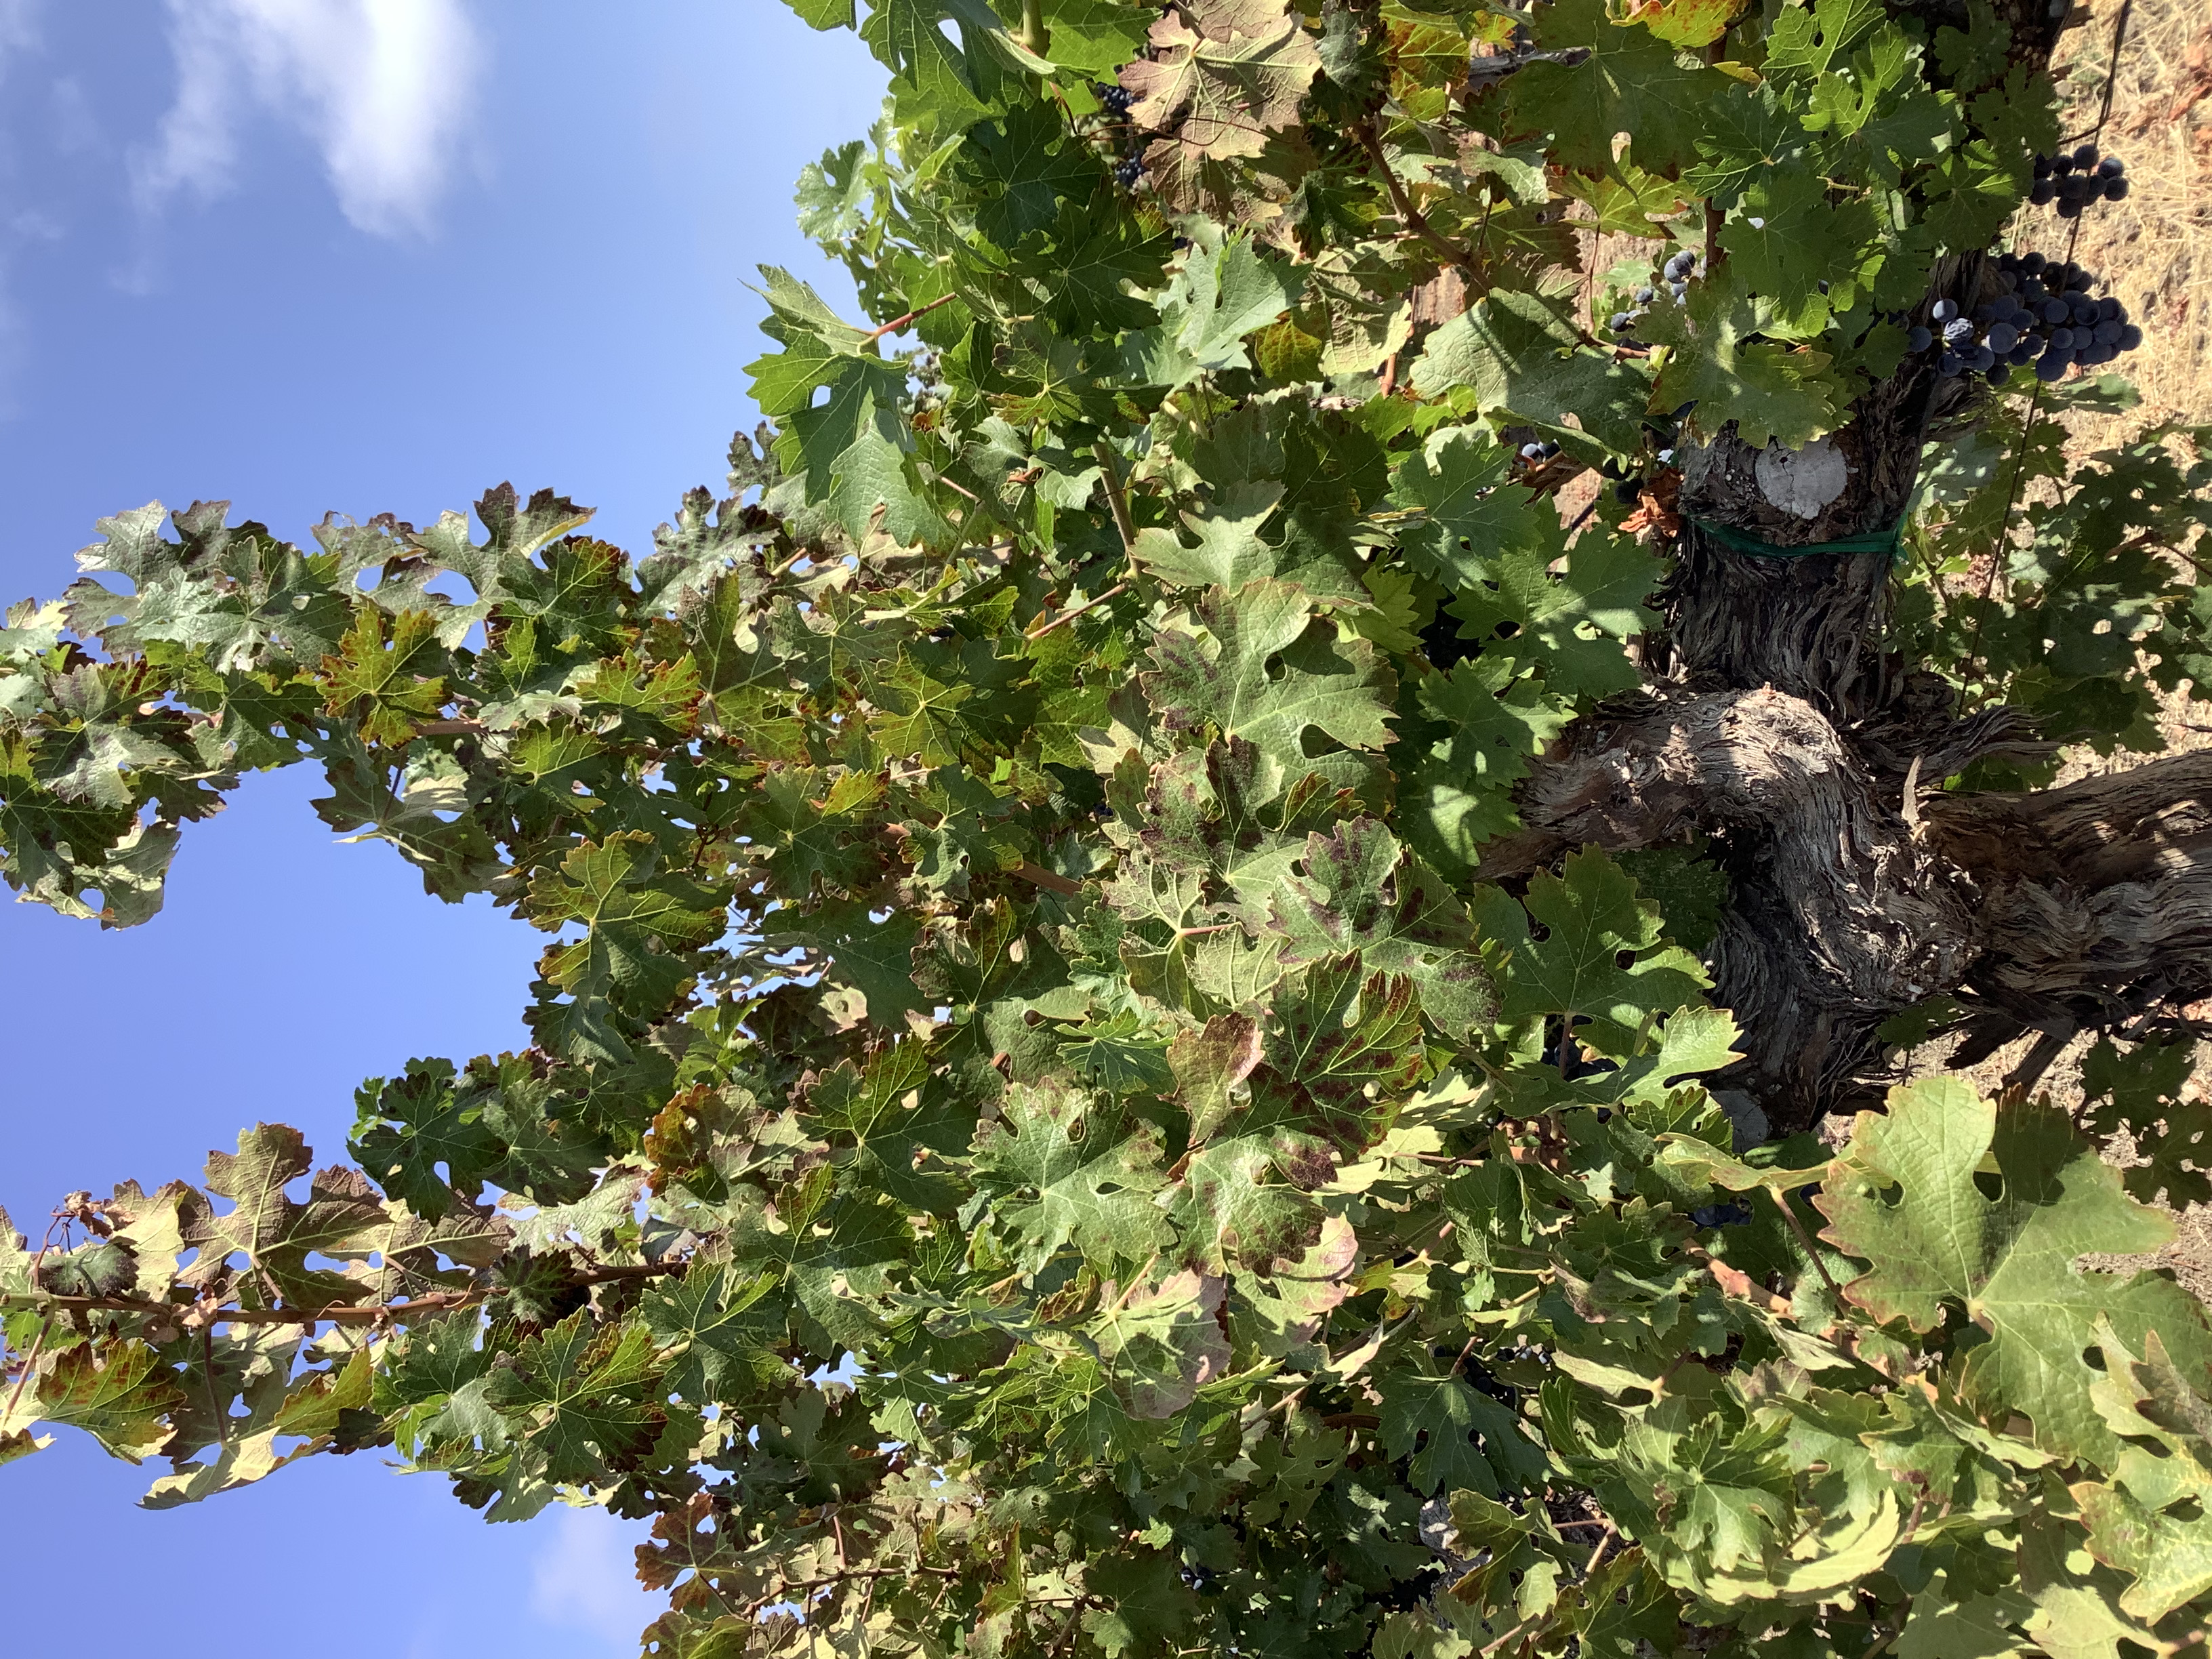
Label: Leafroll 3